The Epstein School

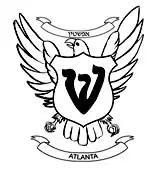
The Epstein School's mascot is the Eagle.

The school was originally housed in the Ahavath Achim Synagogue. In 1987, it moved to a new location. It later purchased the building and began plans for renovation and expansion. The building that was purchased was originally a Fulton County Elementary School, then called Underwood Hills Elementary.